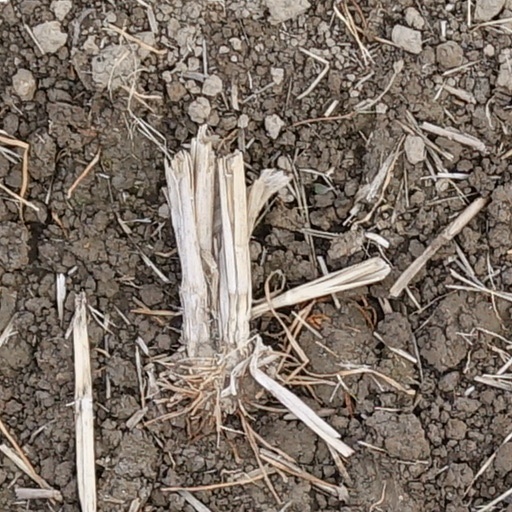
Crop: wheat